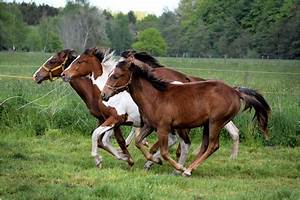
Label: horse